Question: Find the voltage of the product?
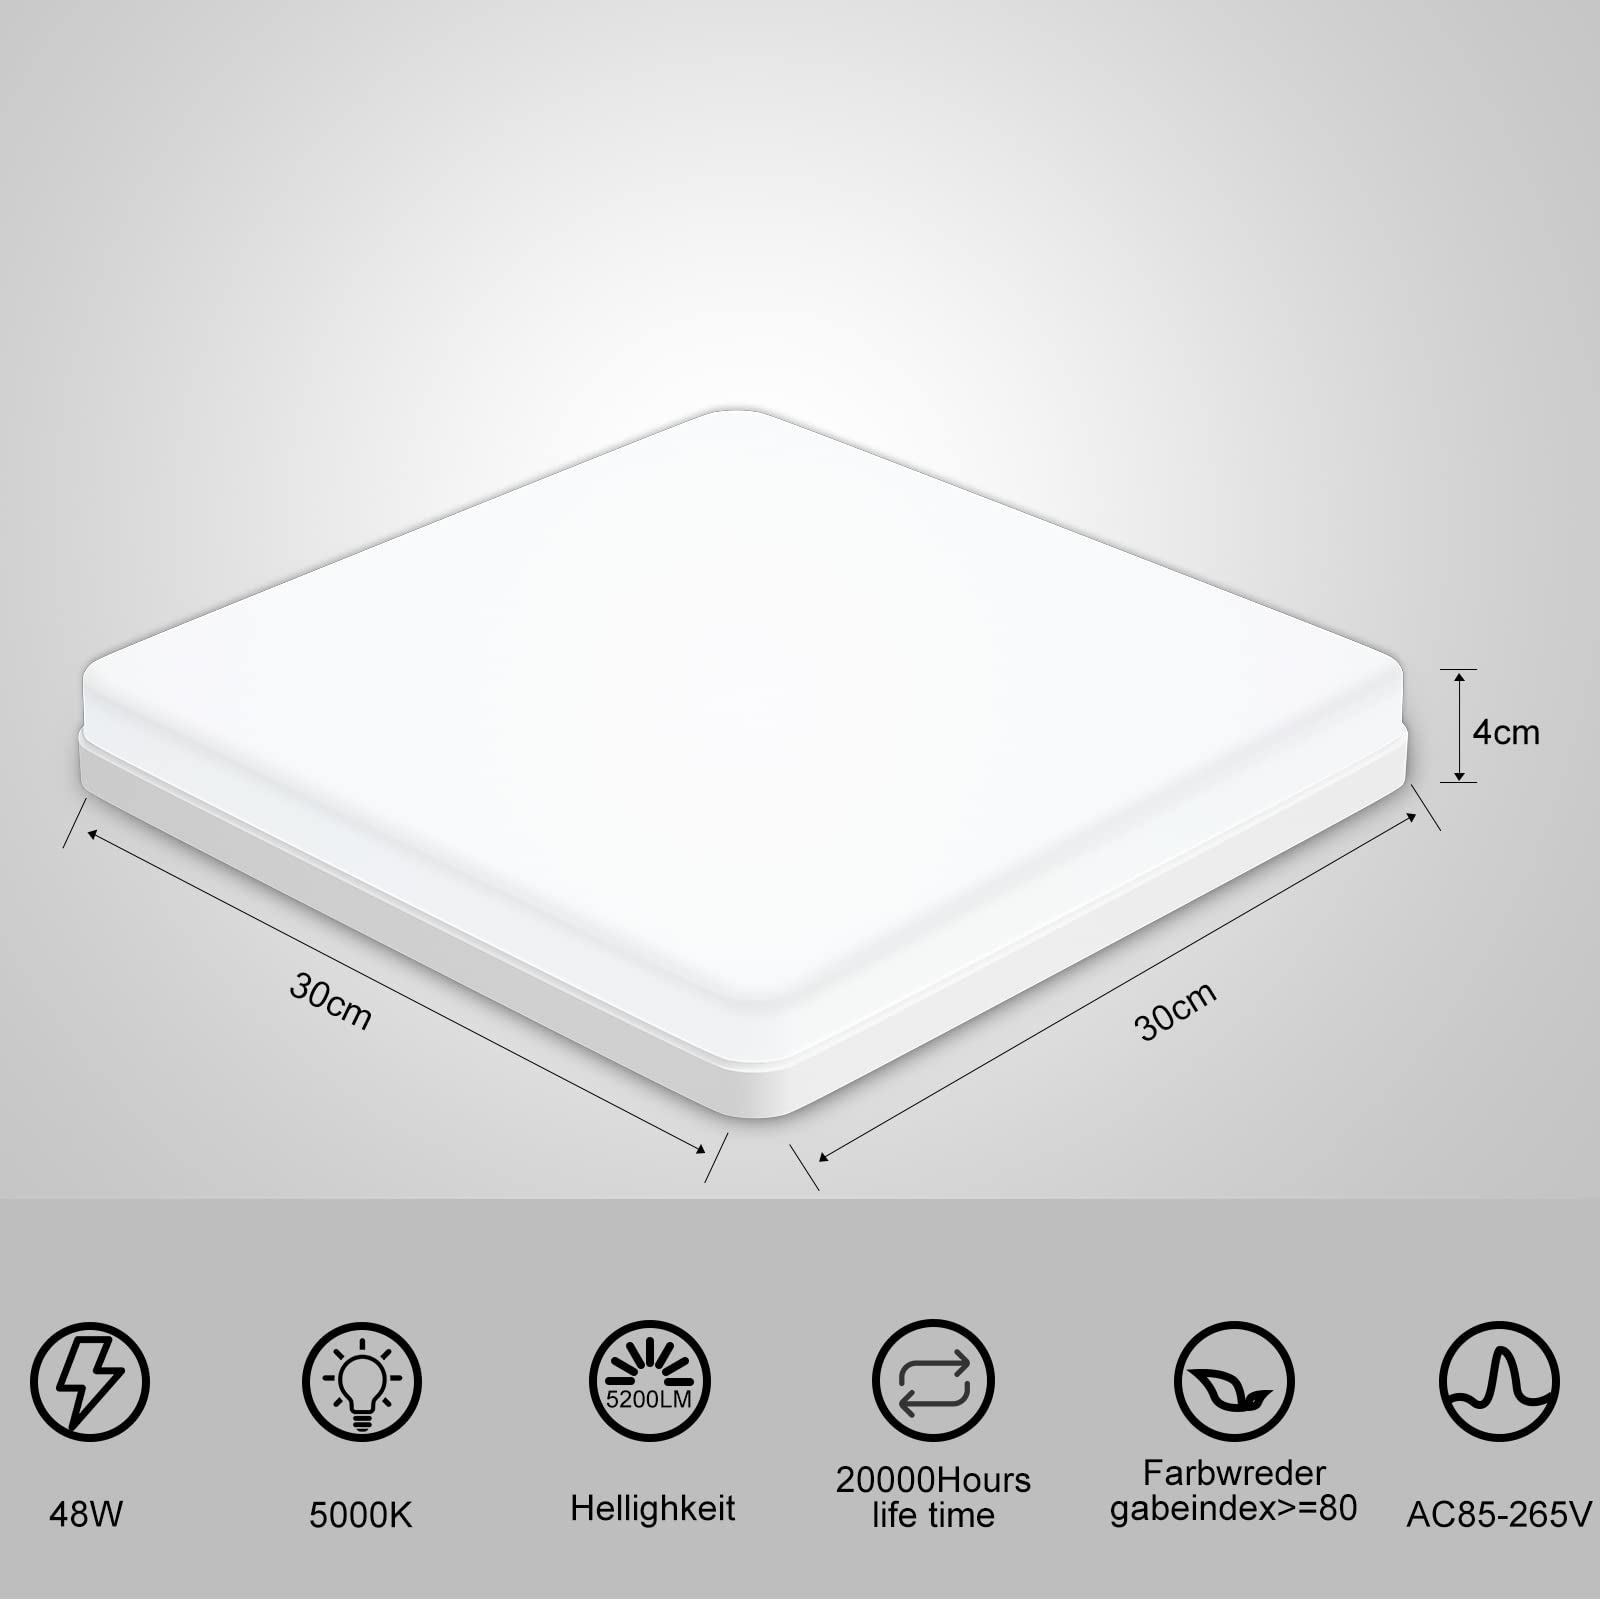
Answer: [85.0, 265.0] volt